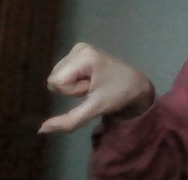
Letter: waw